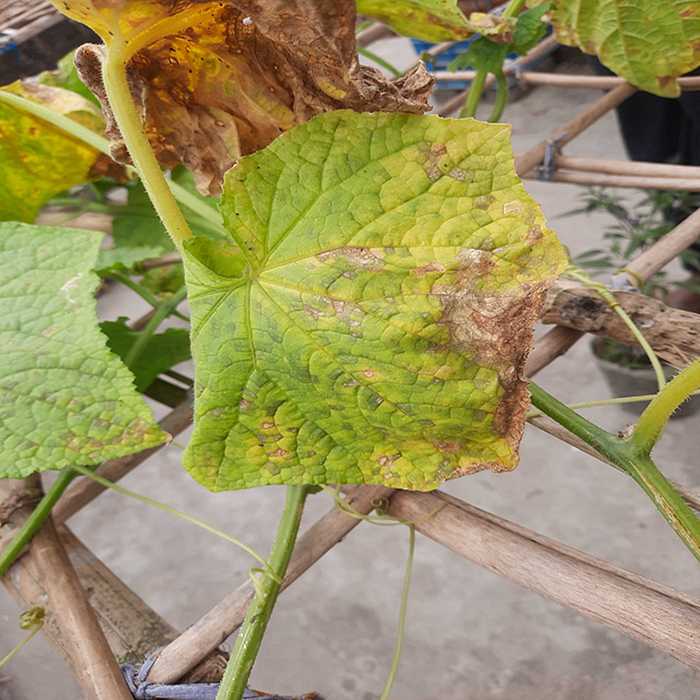
Plant: Cucumber
Label: Anthracnose lesions